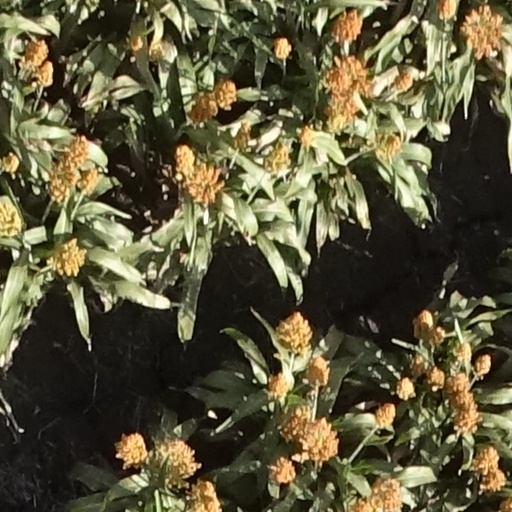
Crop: sorghum